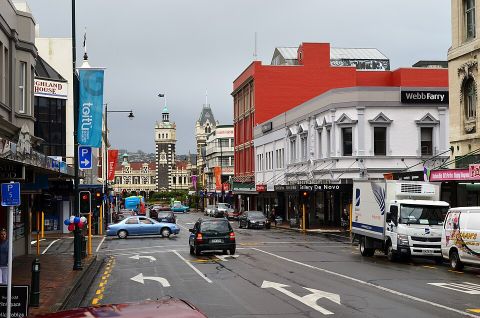
Road surface condition: damp